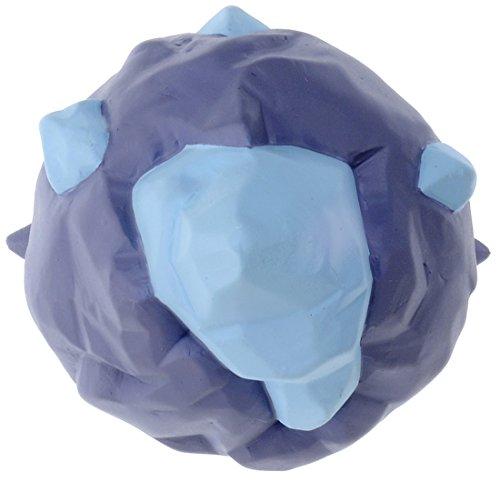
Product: Takaratomy Official Pokemon X and Y MC-048 2" Carbink Action Figure
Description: Officially licensed by Takaratomy.
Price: $11.06
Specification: ProductDimensions:2x2x2inches|ItemWeight:0.8ounces|ShippingWeight:0.8ounces(Viewshippingratesandpolicies)|DomesticShipping:ItemcanbeshippedwithinU.S.|InternationalShipping:ThisitemcanbeshippedtoselectcountriesoutsideoftheU.S.LearnMore|ASIN:B00JL5YK3S|Itemmodelnumber:814498|Manufacturerrecommendedage:13-15years